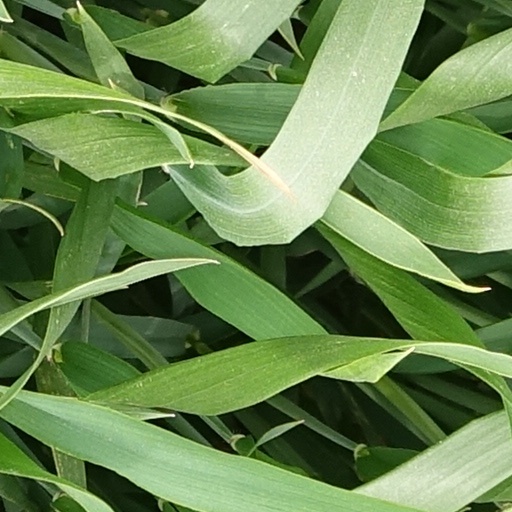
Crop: wheat